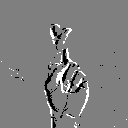
ASL letter: r